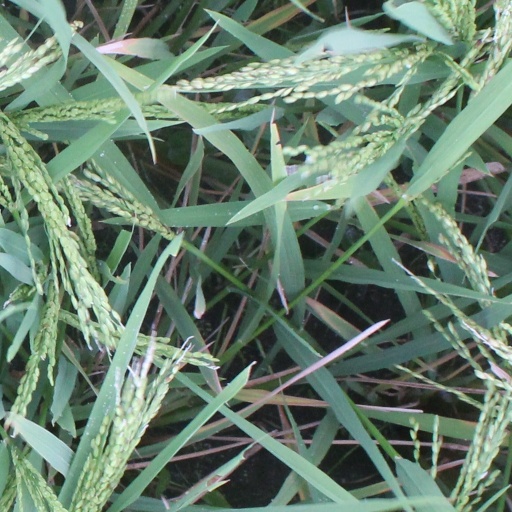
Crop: rice